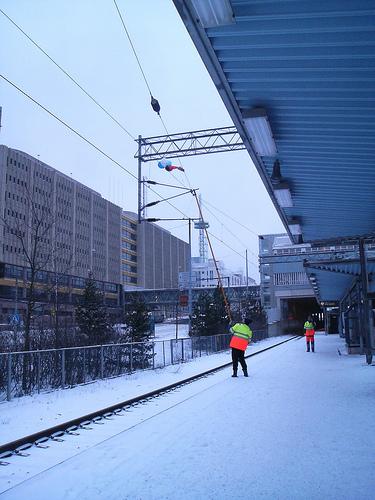
Weather: snow or frosty